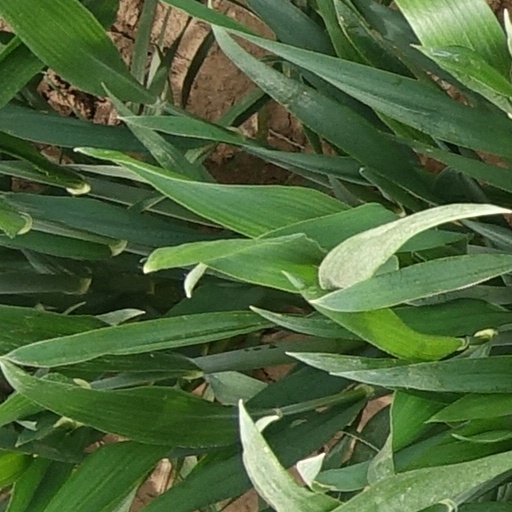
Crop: wheat